People's Bank (Weirton, West Virginia)

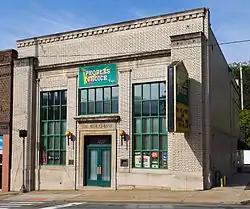
People's Bank, September 2012

People's Bank is a historic bank building located at Weirton, Hancock County, West Virginia. It was built in 1930, and is a small Classical Revival building constructed of concrete, steel, brick and stone. The building is one story with a lower level. It consists of a higher front portion than the rear due to the interior space of the main lobby. The front facade is of cream glazed brick with Indiana limestone details. The building closed in 1962, due to expansion into a larger building with drive-through windows, and sat undisturbed until it was renovated in 1993.